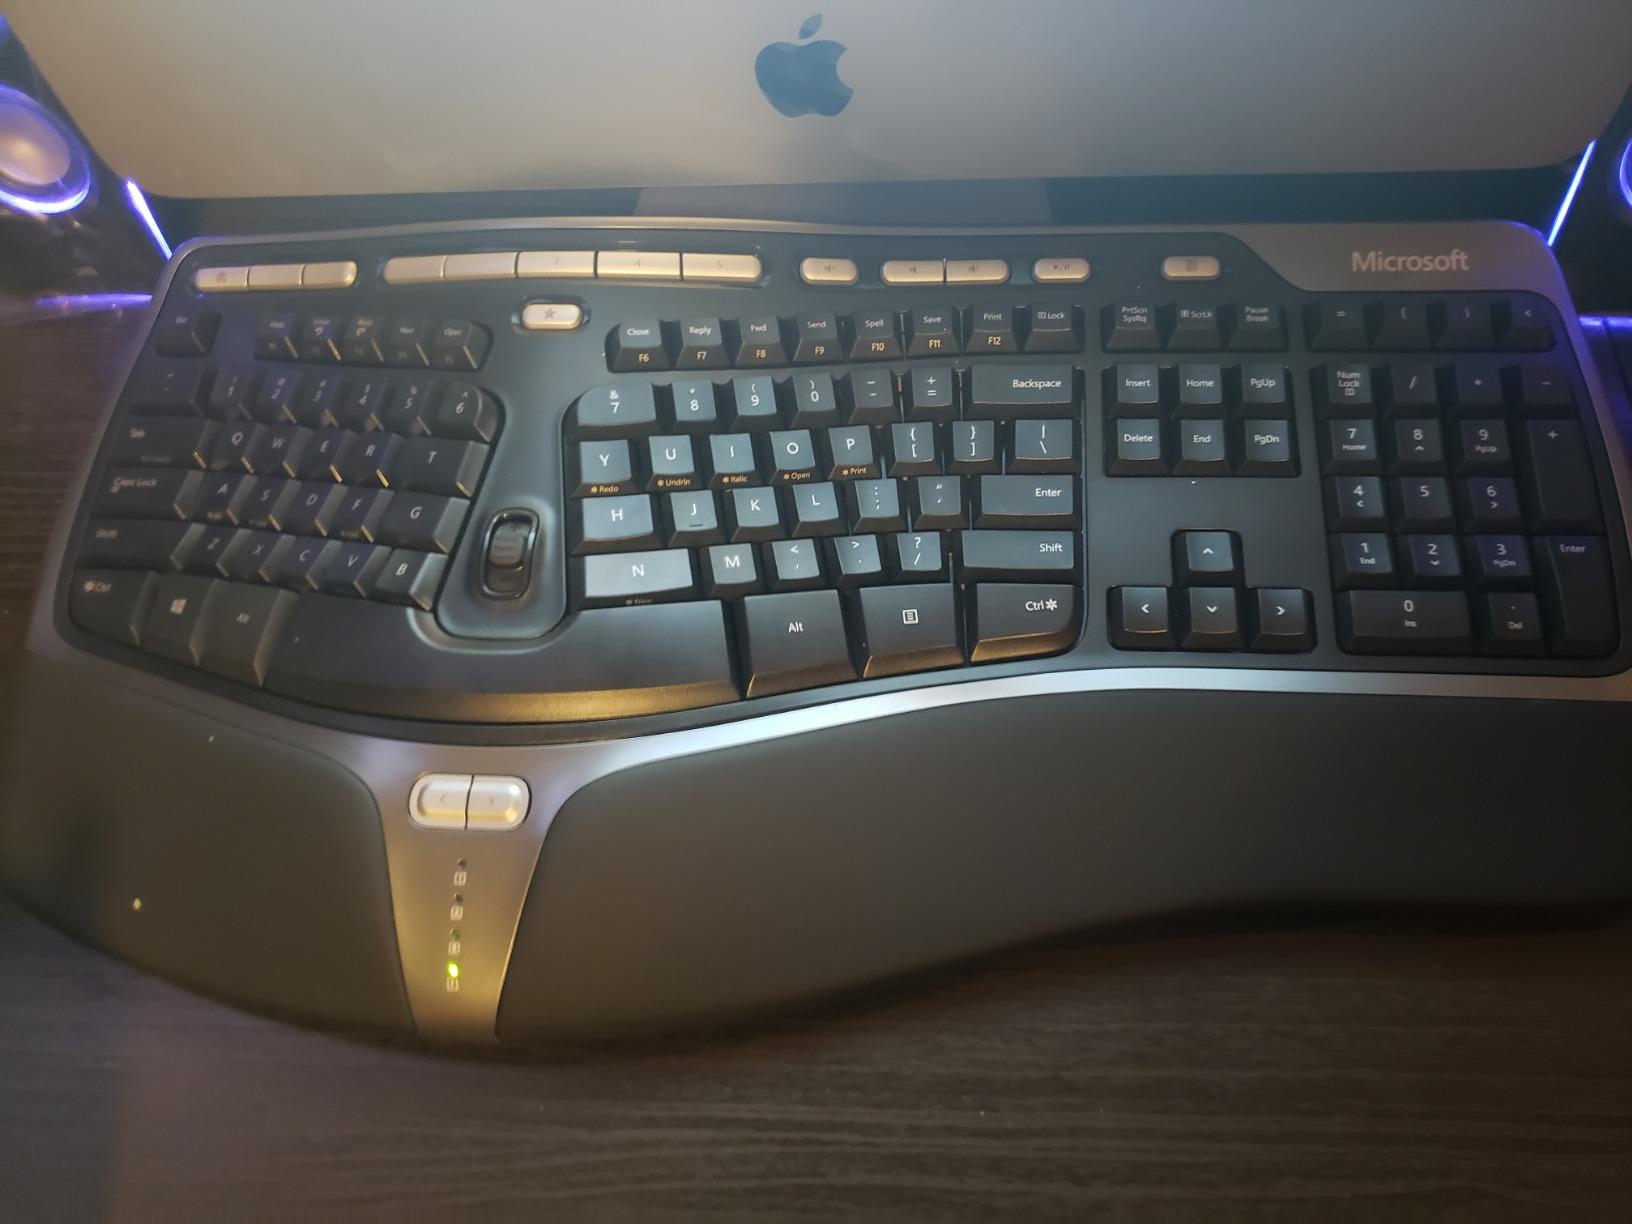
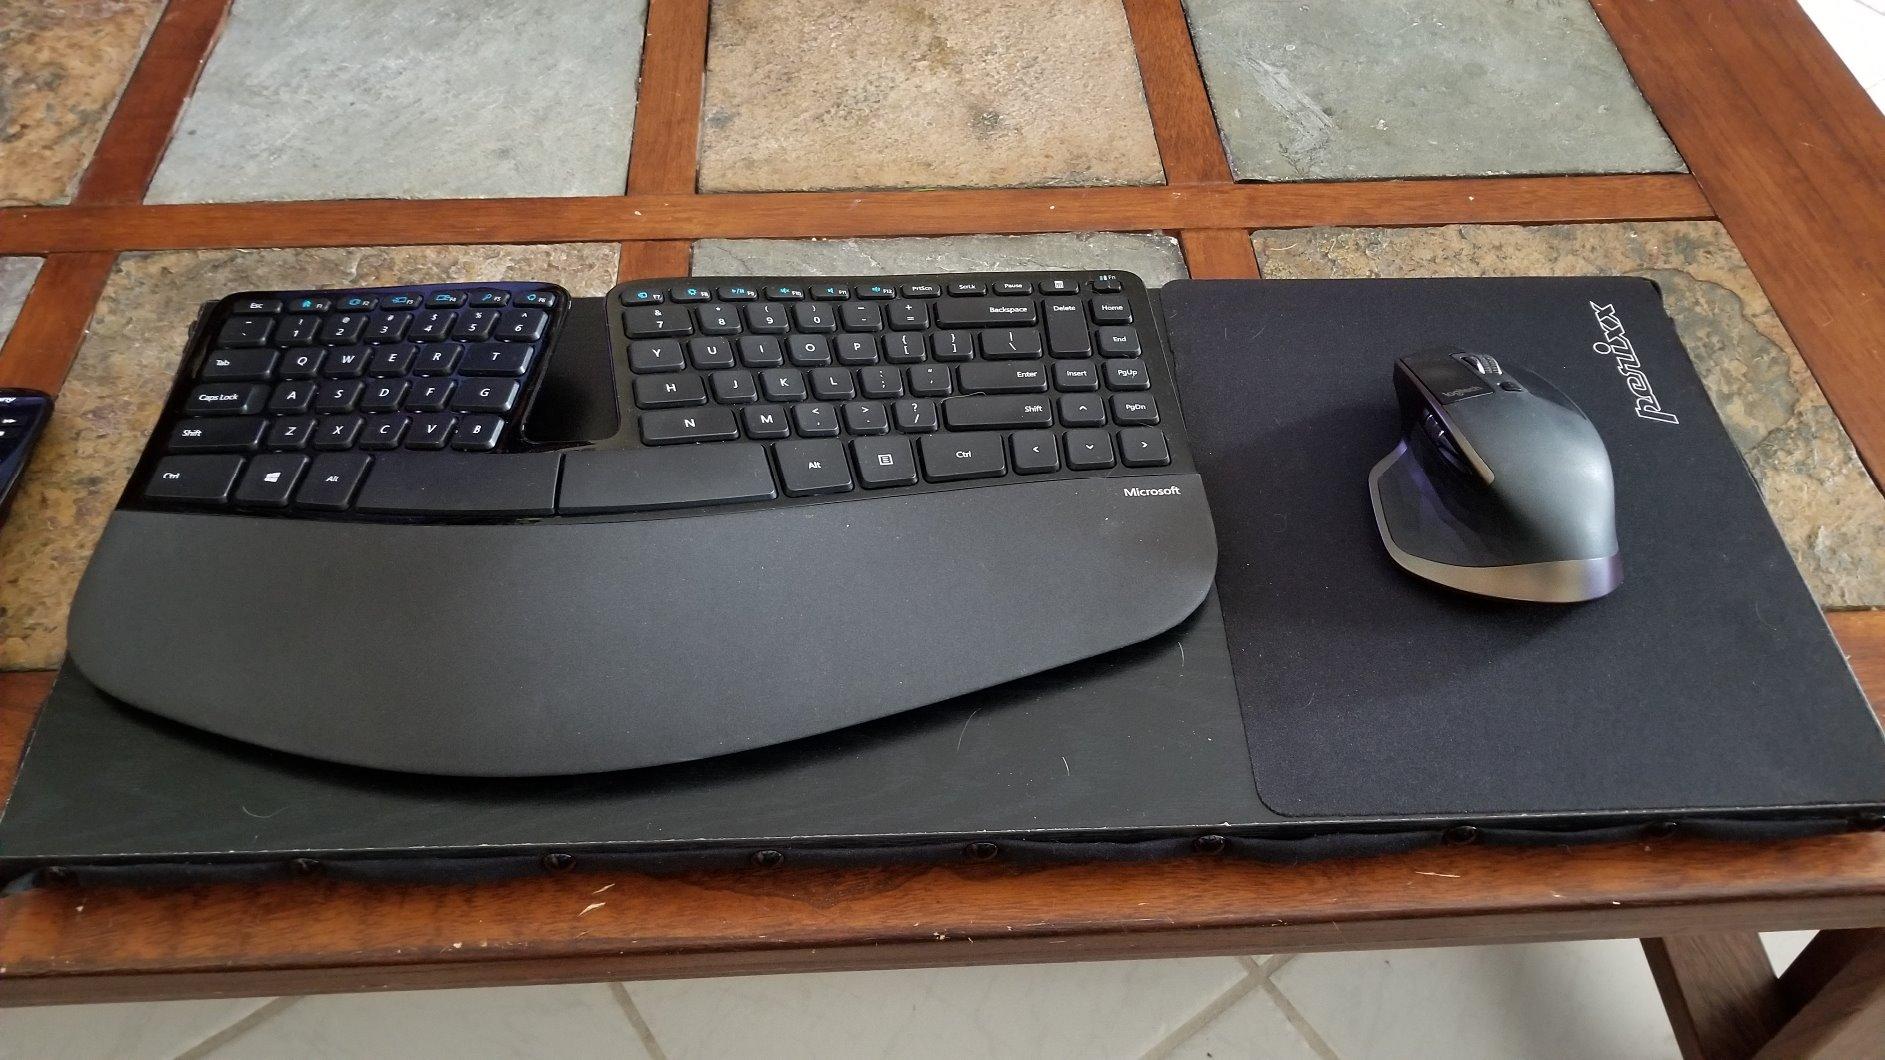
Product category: keyboard
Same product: no